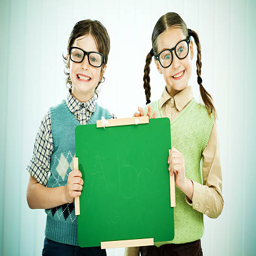
geek boy and girl holding a blackboard for advertisements